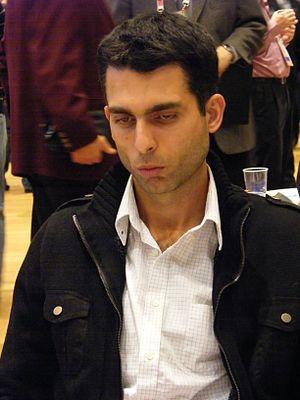
Aleksander Delchev est un grand maître bulgare du jeu d'échecs. Il a remporté le championnat bulgare en 1994, 1996 et 2001.